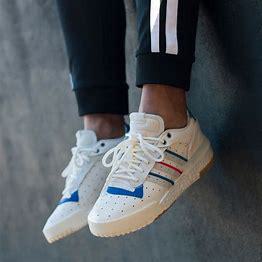
Brand: adidas
Model: originals Adidas Originals Rivalry